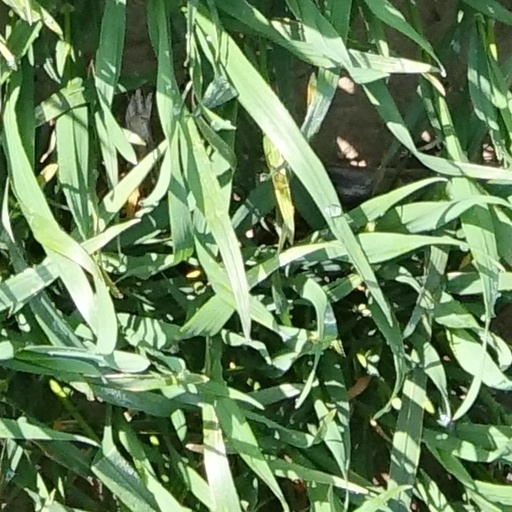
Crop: wheat